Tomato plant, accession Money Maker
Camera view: tilt-top (135 deg); turntable rotation: 180 degrees
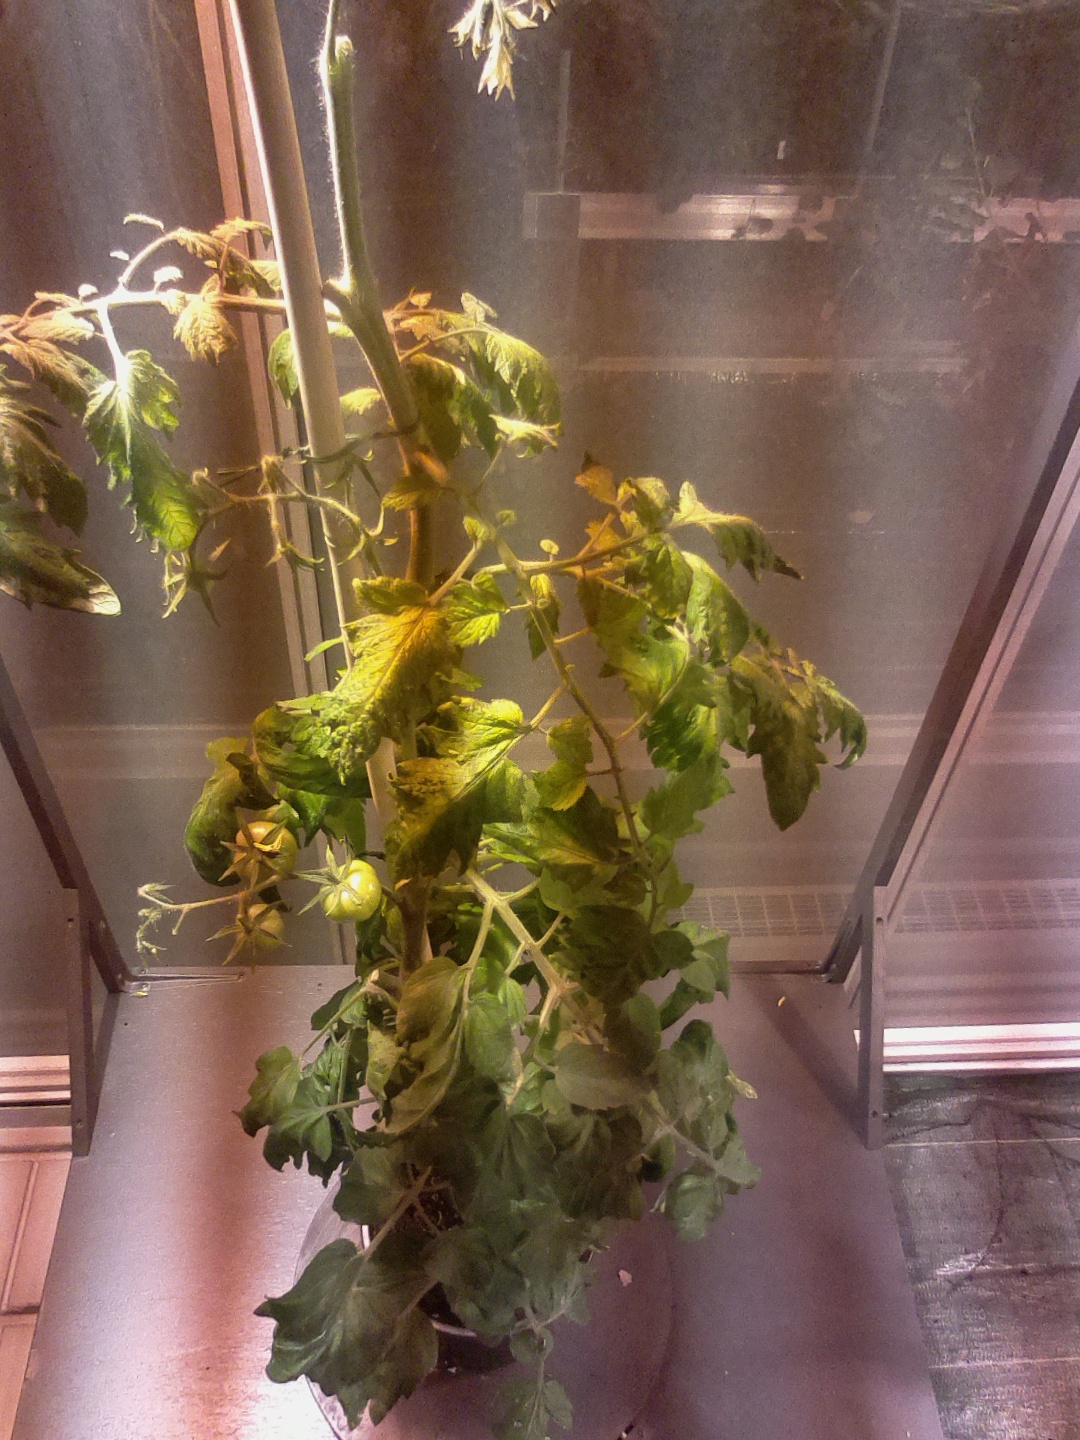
BBCH growth stage 73: 30%-40% of final fruit size